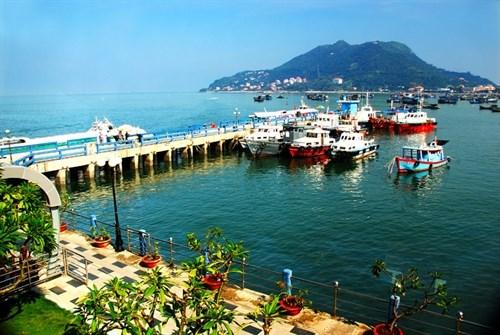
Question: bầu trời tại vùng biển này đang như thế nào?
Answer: bầu trời trong xanh và không có mây